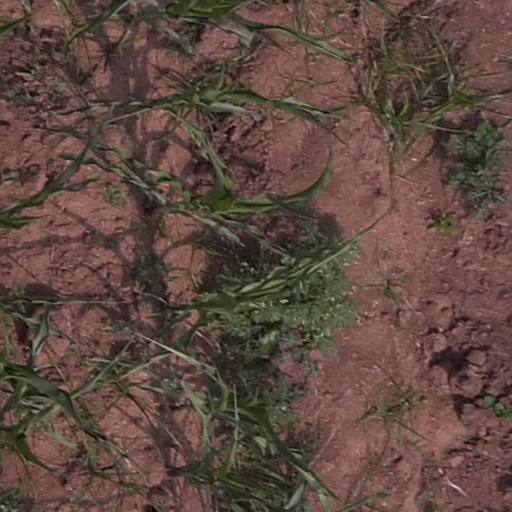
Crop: maize; corn